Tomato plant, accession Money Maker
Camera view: tilt-top (135 deg); turntable rotation: 270 degrees
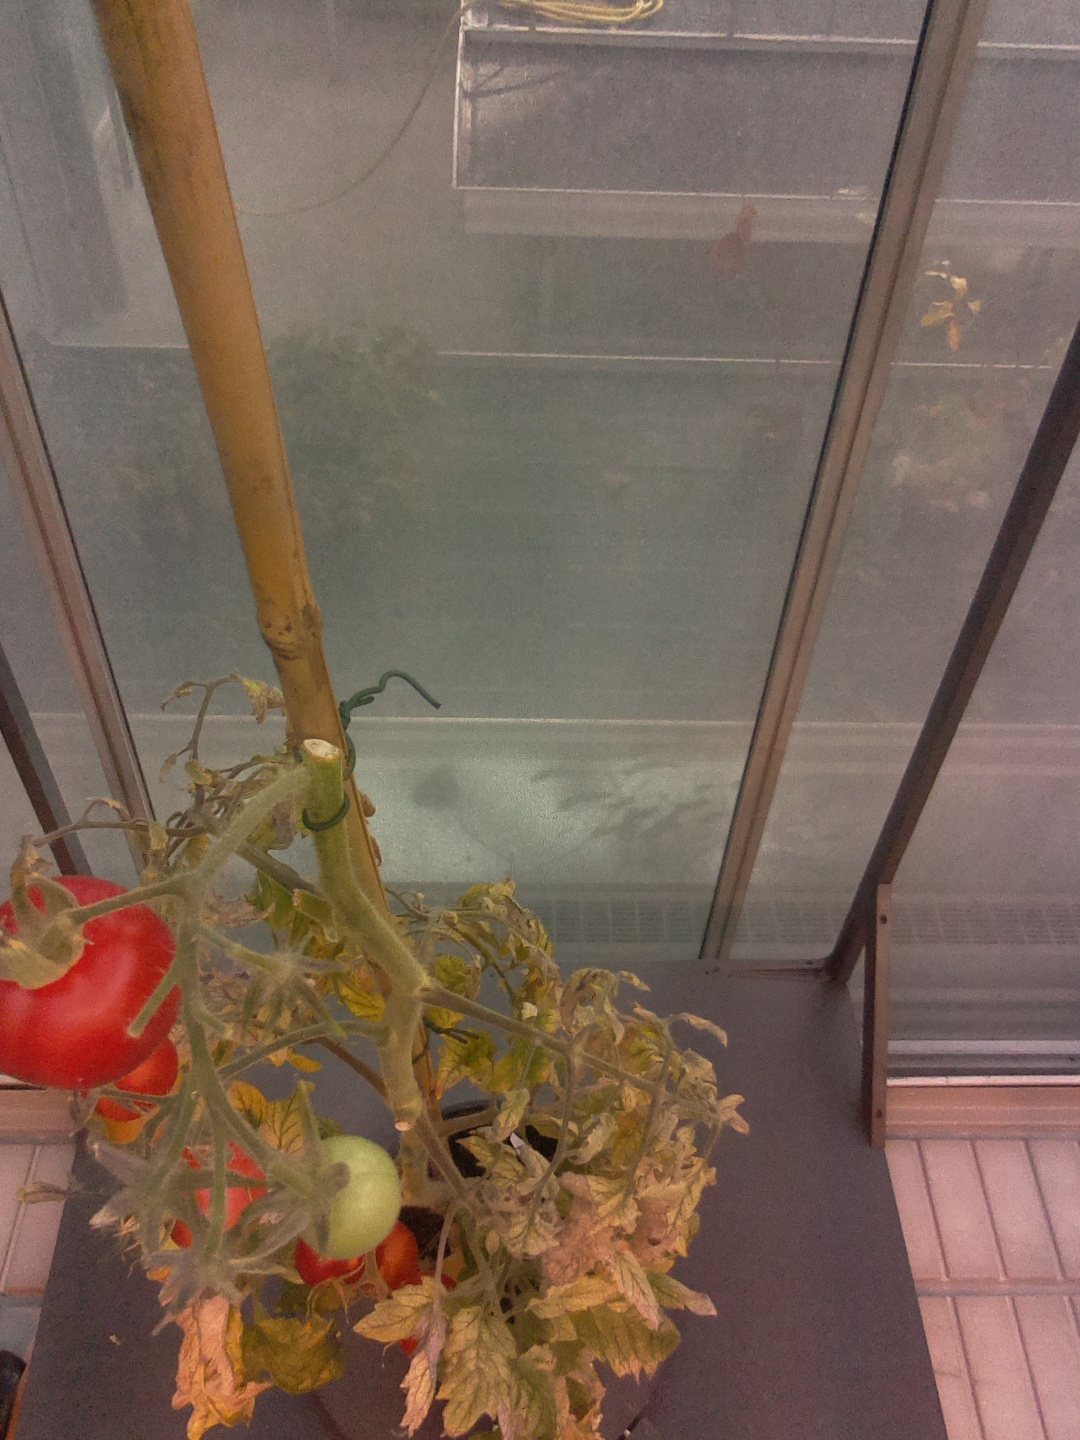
BBCH growth stage 88: 80%-90% of fruits show typical fully ripe color